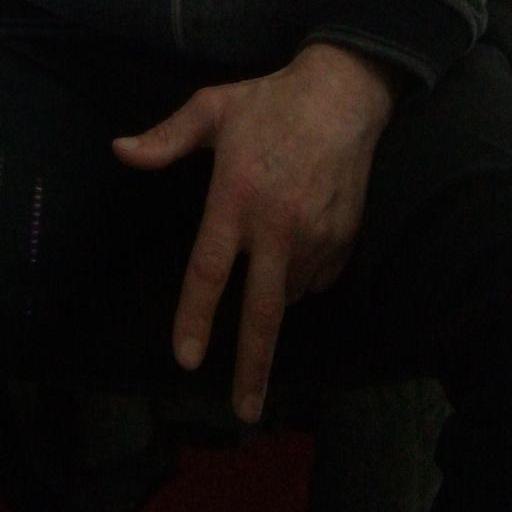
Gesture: no_gesture